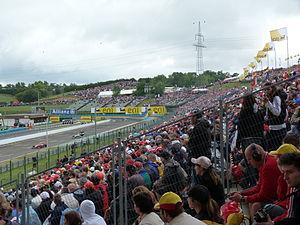
Le Grand Prix automobile de Hongrie 2011, disputé le 31 juillet 2011 sur le Hungaroring, est la 850ᵉ épreuve du championnat du monde de Formule 1 courue depuis 1986 et la onzième manche du championnat 2011.